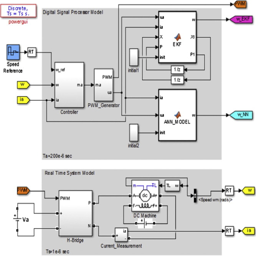
the details of the system